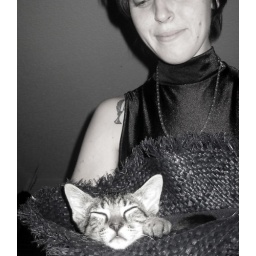
cat in a hat